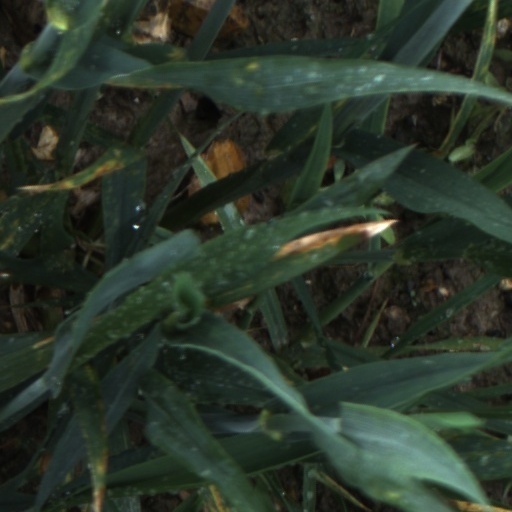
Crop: wheat